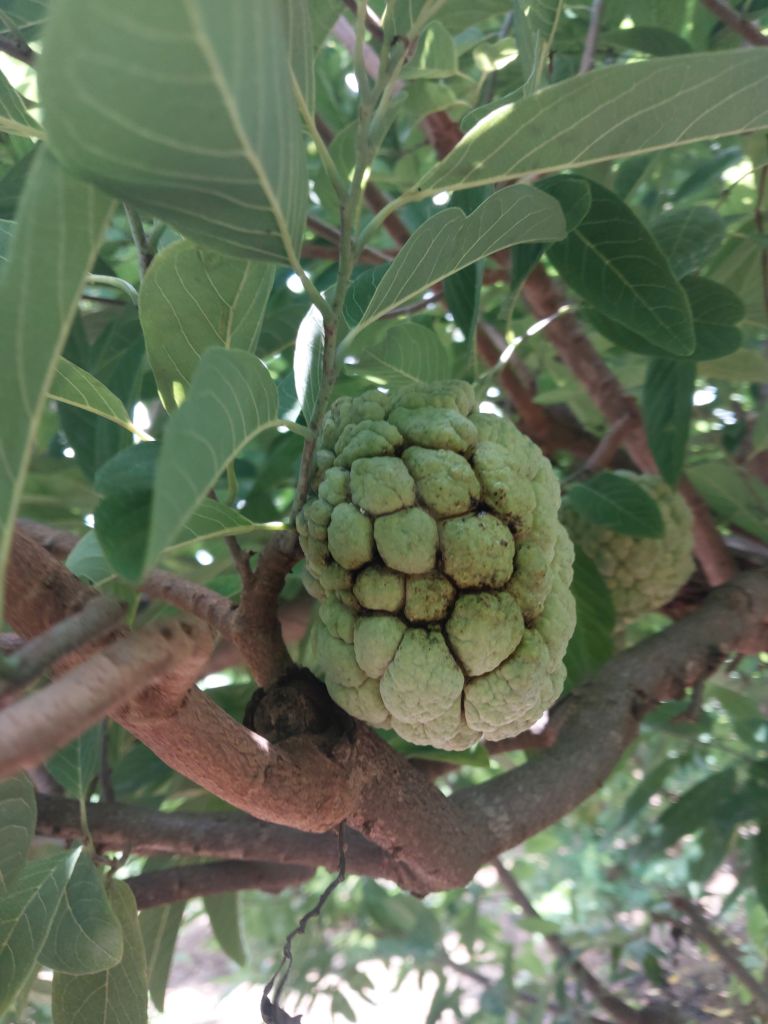
Disease label: Athracnose